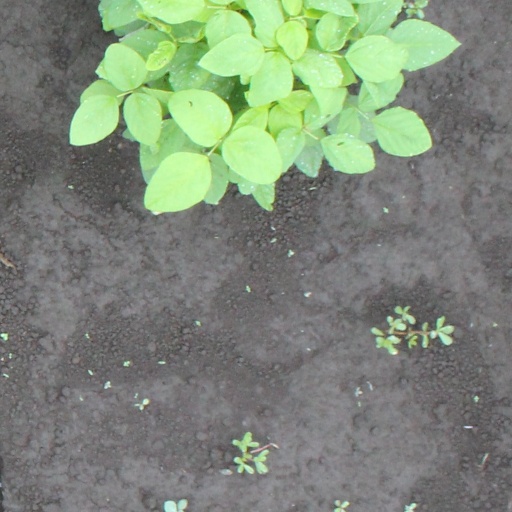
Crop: soybean